Spider

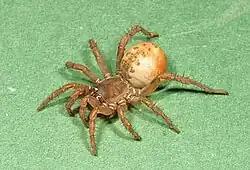
"Ryuthela sasakii", a member of the Liphistiidae

Although the fossil record of spiders is considered poor, almost 1000 species have been described from fossils. Because spiders' bodies are quite soft, the vast majority of fossil spiders have been found preserved in amber. The oldest known amber that contains fossil arthropods dates from in the Early Cretaceous period. In addition to preserving spiders' anatomy in very fine detail, pieces of amber show spiders mating, killing prey, producing silk and possibly caring for their young. In a few cases, amber has preserved spiders' egg sacs and webs, occasionally with prey attached; the oldest fossil web found so far is 100 million years old. Earlier spider fossils come from a few lagerstätten, places where conditions were exceptionally suited to preserving fairly soft tissues.